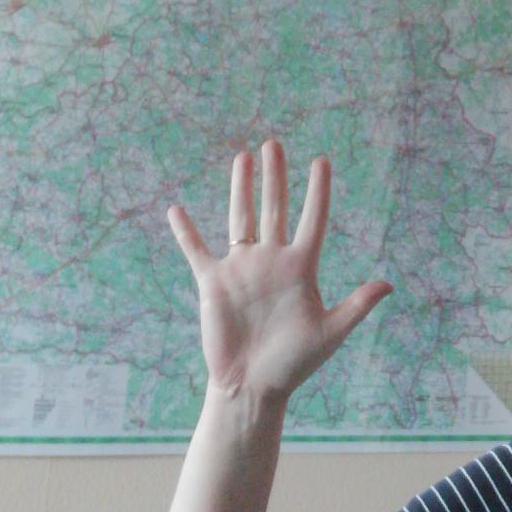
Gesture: palm